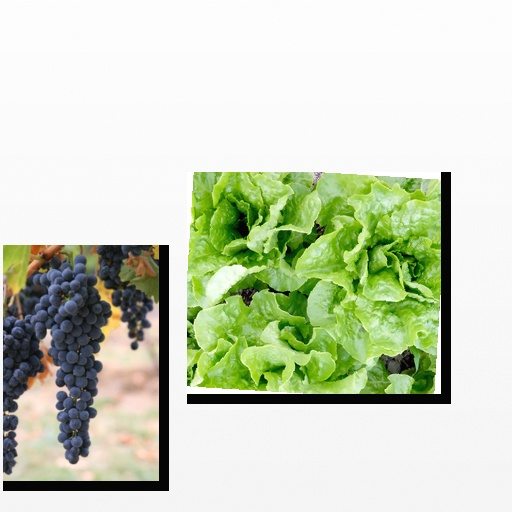
Food items: lettuce, grapes